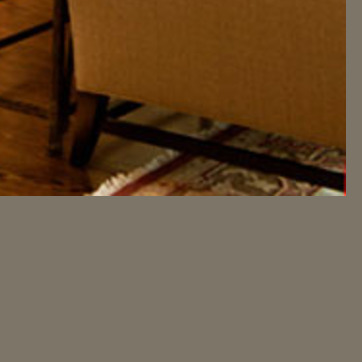
Material: carpet